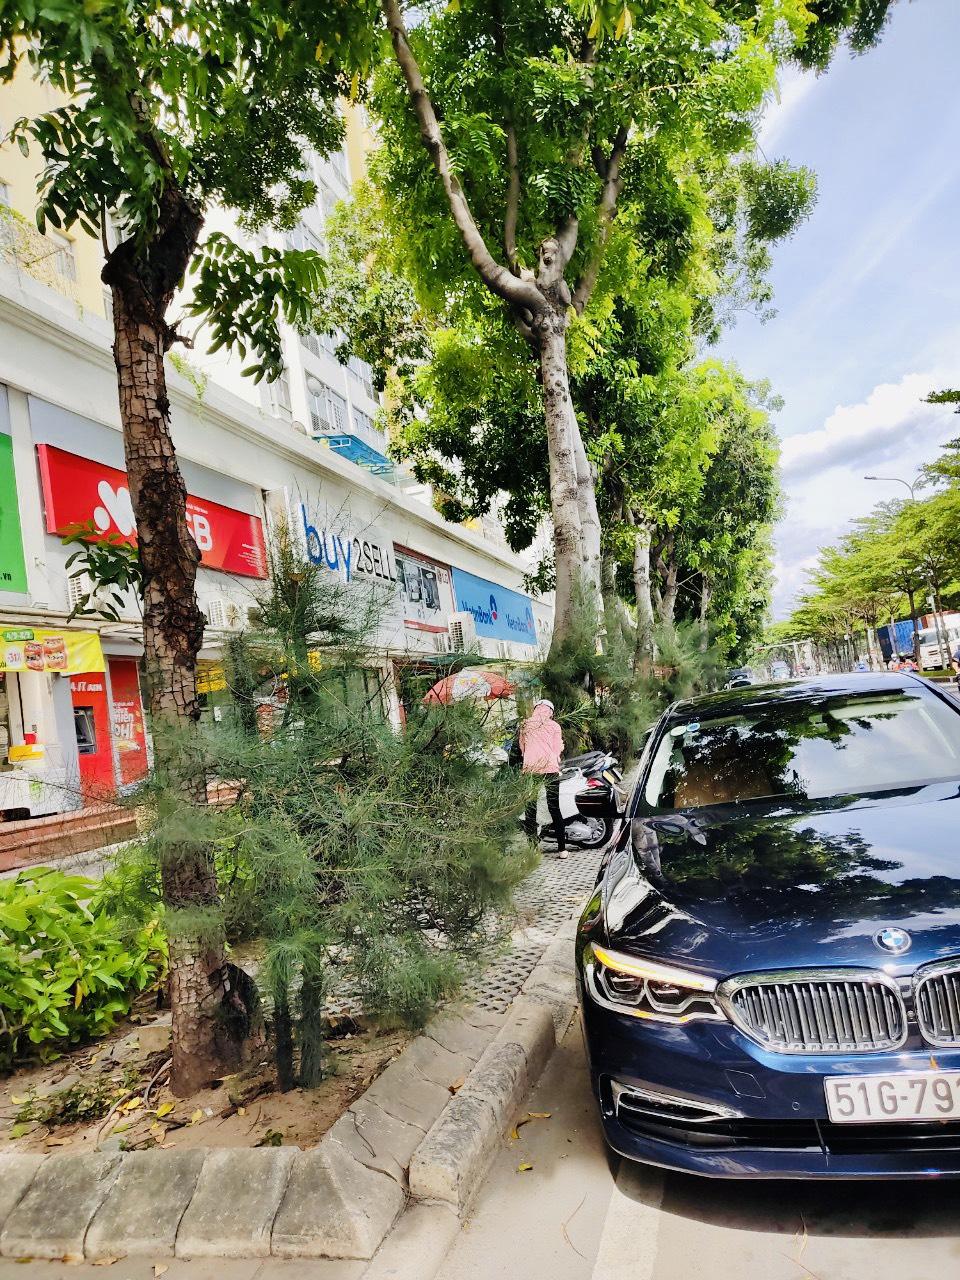
có một chiếc ô tô đang xuất hiện ở bên lề đường